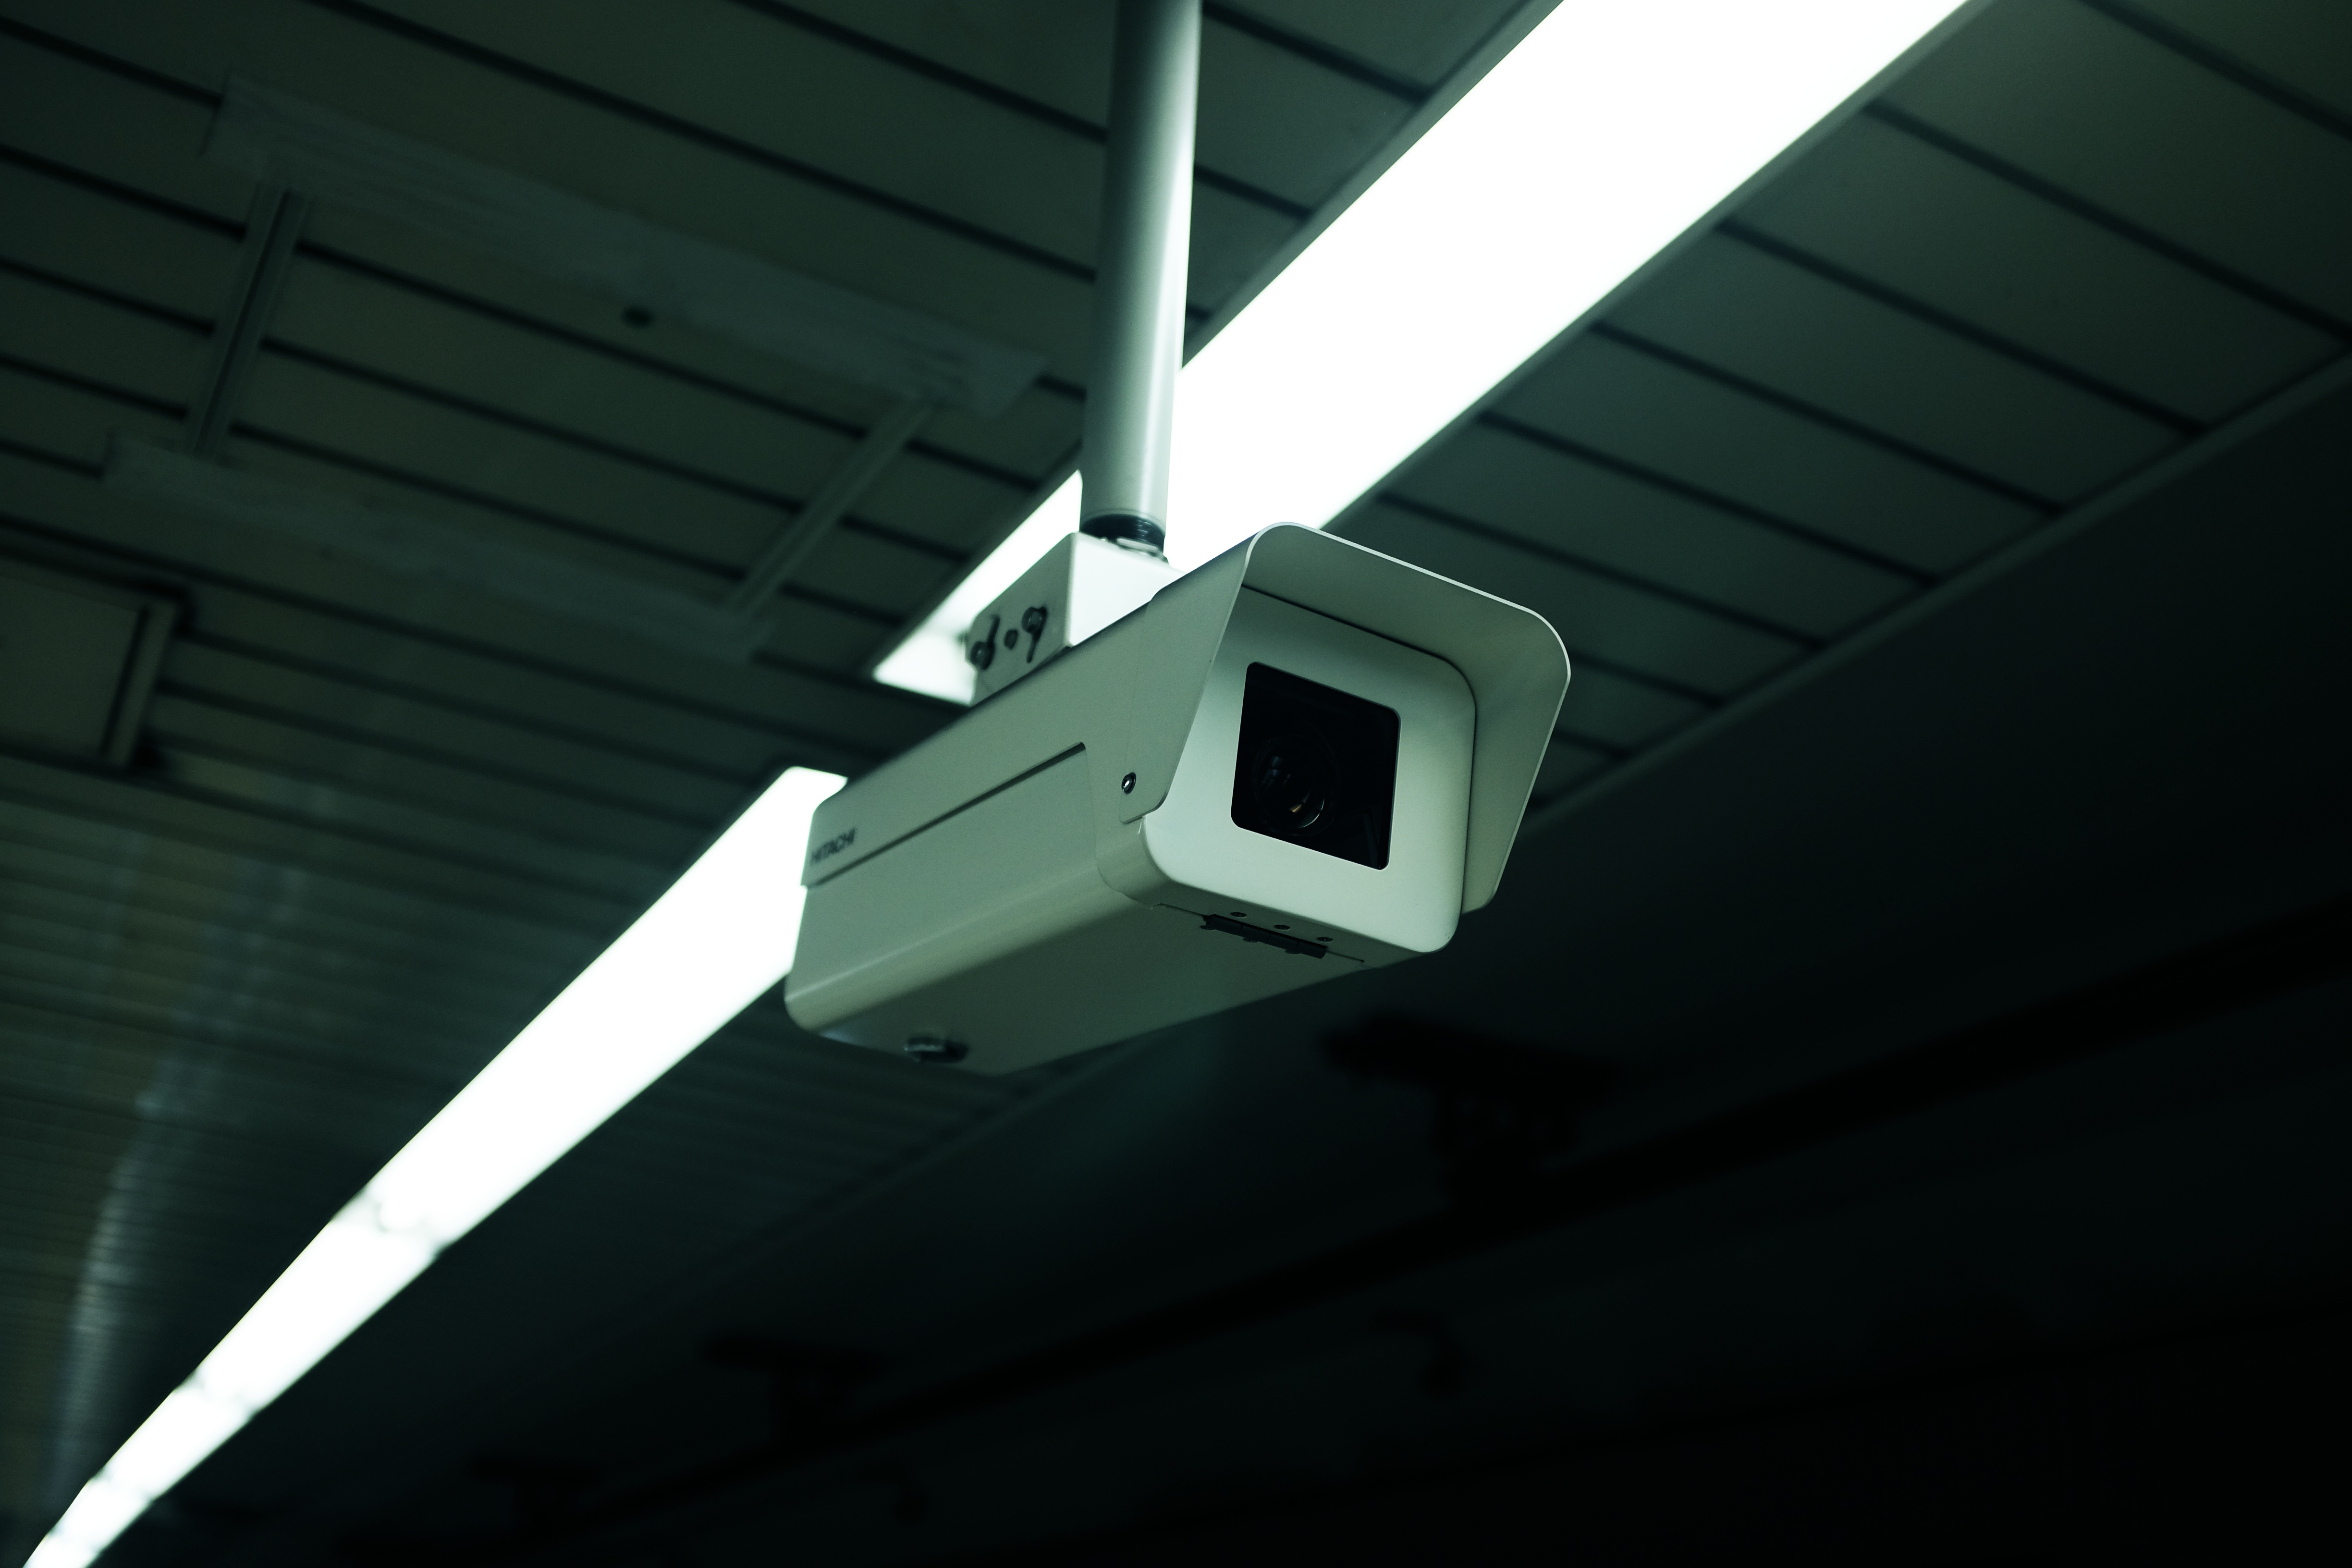
light, white, camera, window, ceiling, line, darkness, street light, lighting, surveillance, video, design, light fixture, monitored, shape, daylighting